Self-other control

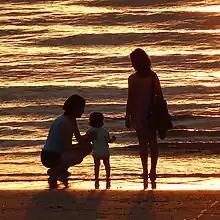
Empathy is a common form of self-other control.

In psychology, self-other control, also known as self-other distinction, denotes the capacity to discern between one's own and other individuals' physical and mental states — actions, perceptions, and emotions.